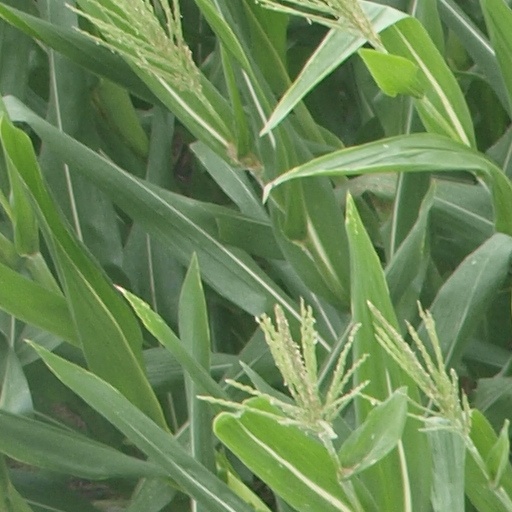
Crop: maize; corn